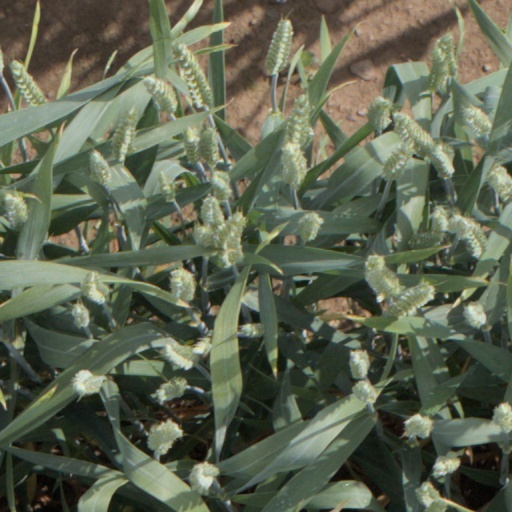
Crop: wheat